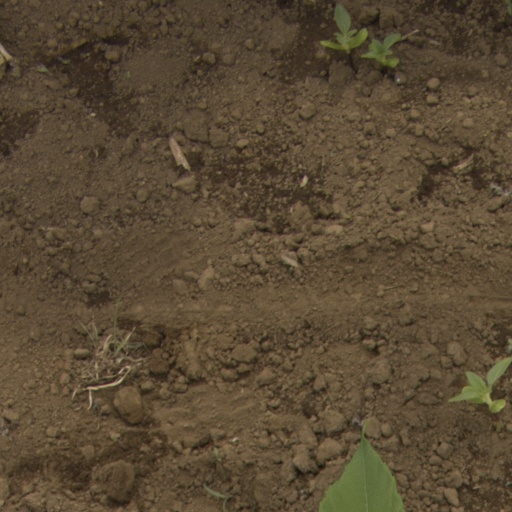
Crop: Jerusalem artichoke